Eggleston Hall

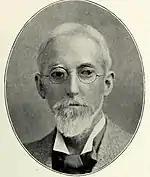
Cecil William Hutchinson (1844-1917)

William married in 1789 Mary Byam (1772-1826) who was the daughter of the wealthy landowner Martin Byam of Antigua. They had no children so when William died in 1826 his younger brother George Peter Hutchinson (1767-1833) inherited the Hall.